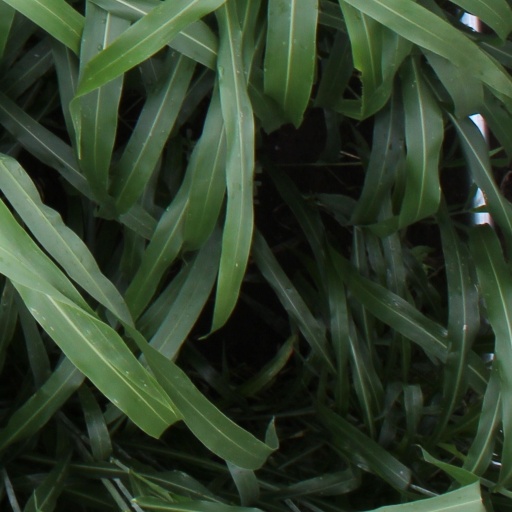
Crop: sorghum